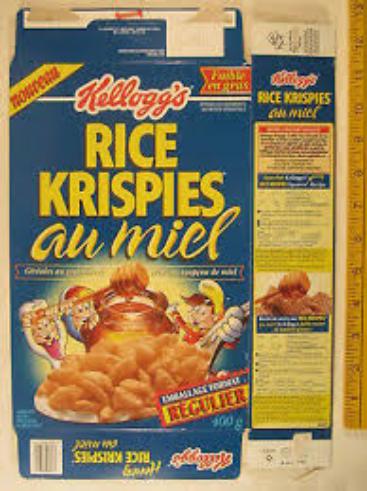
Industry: Food